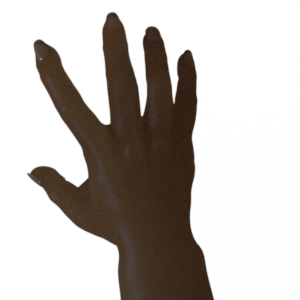
Label: paper